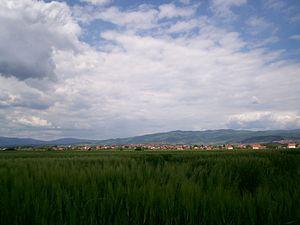
village Prcilovica, Serbie
Prćilovica est une localité de Serbie située dans la municipalité d'Aleksinac, district de Nišava. Au recensement de 2011, elle comptait 2 333 habitants.